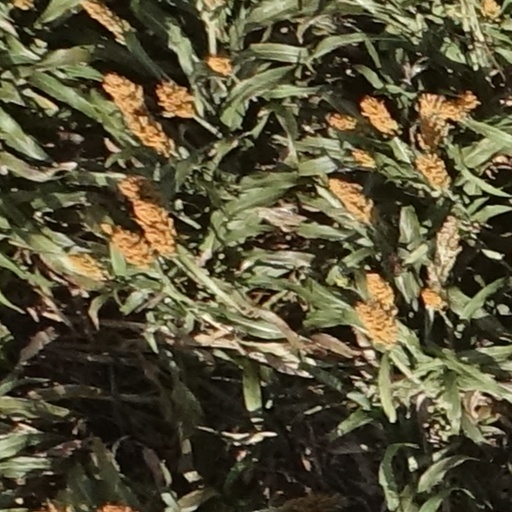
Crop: sorghum